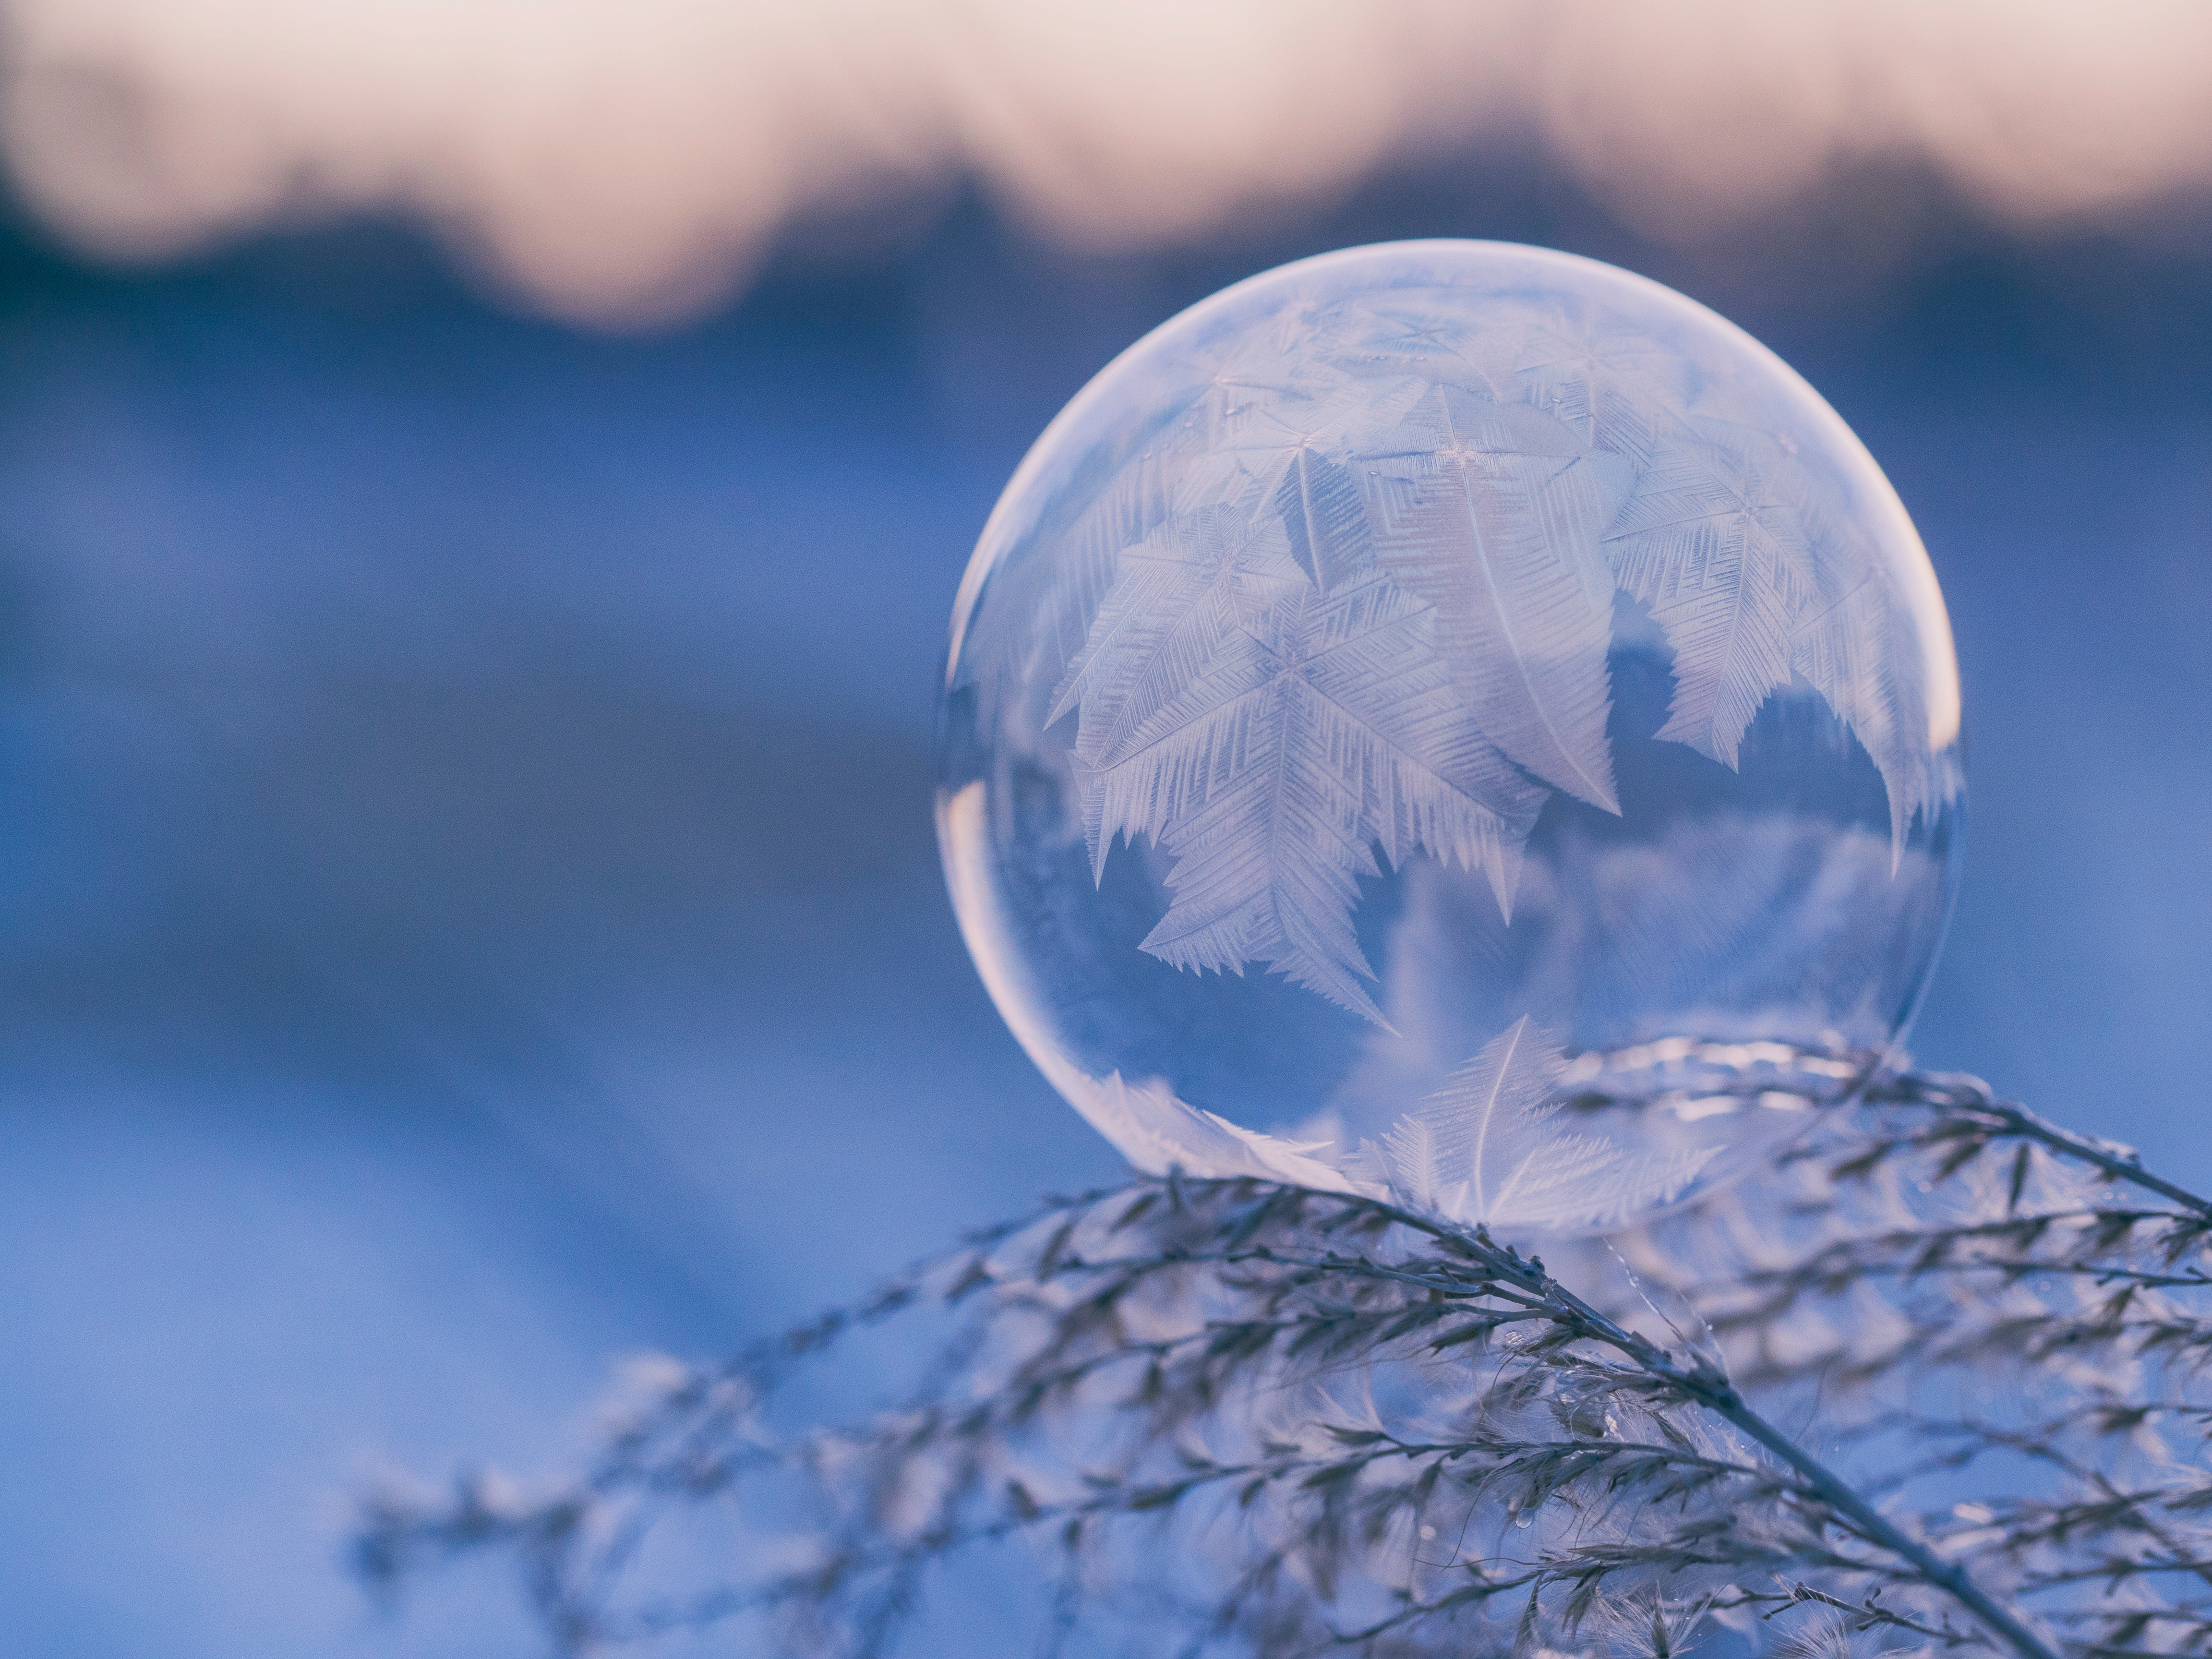
water, snow, winter, light, cloud, sky, photography, sunlight, round, frost, atmosphere, ice, reflection, frozen, blue, bubble, close up, earth, freezing, macro photography, atmosphere of earth, liquid bubble